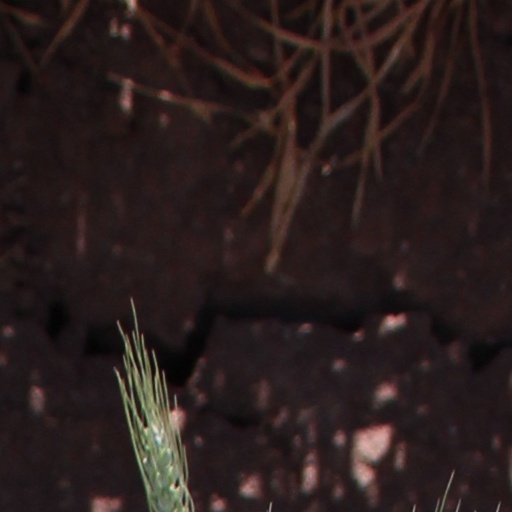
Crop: wheat